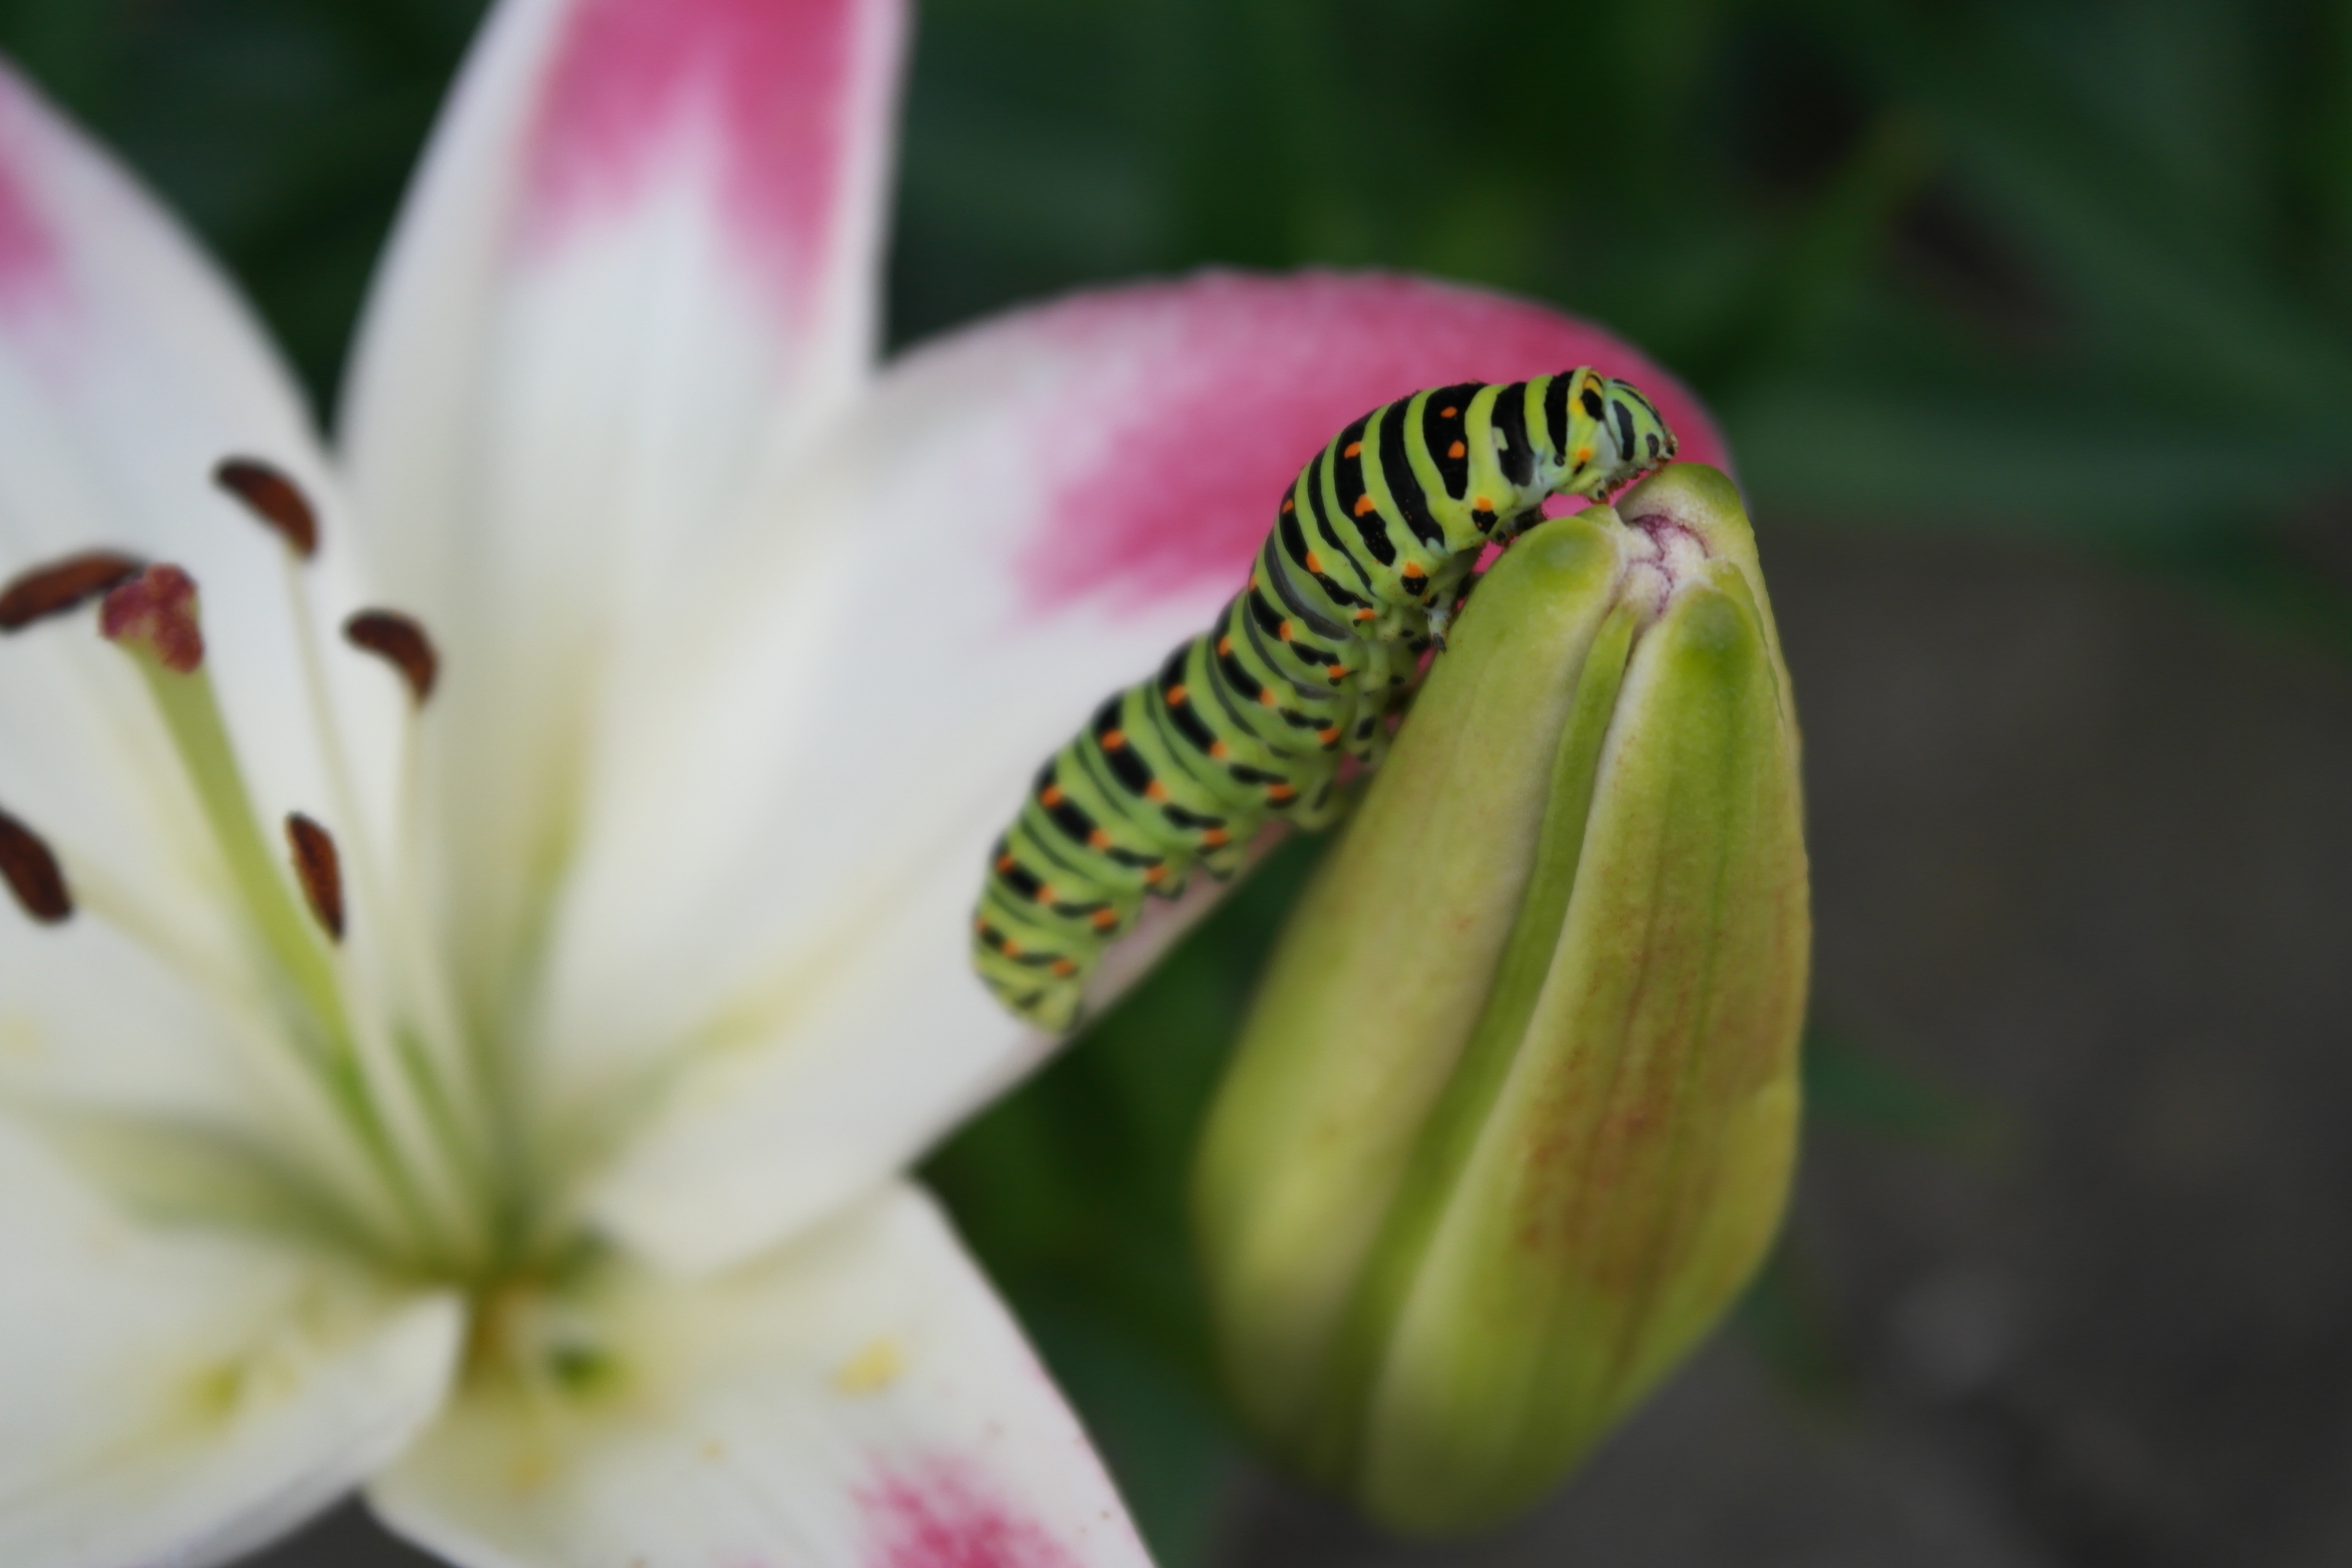
blossom, plant, photography, flower, petal, green, botany, flora, caterpillar, close up, coloring, lily, swallowtail, macro photography, flowering plant, plant stem, land plant, distinction